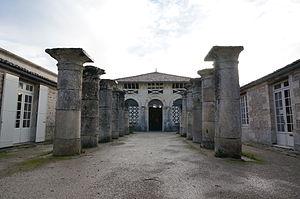
collection lapidaire de Saintes.
Le musée archéologique est un établissement culturel public de la ville de Saintes, dans le département de la Charente-Maritime, en France.